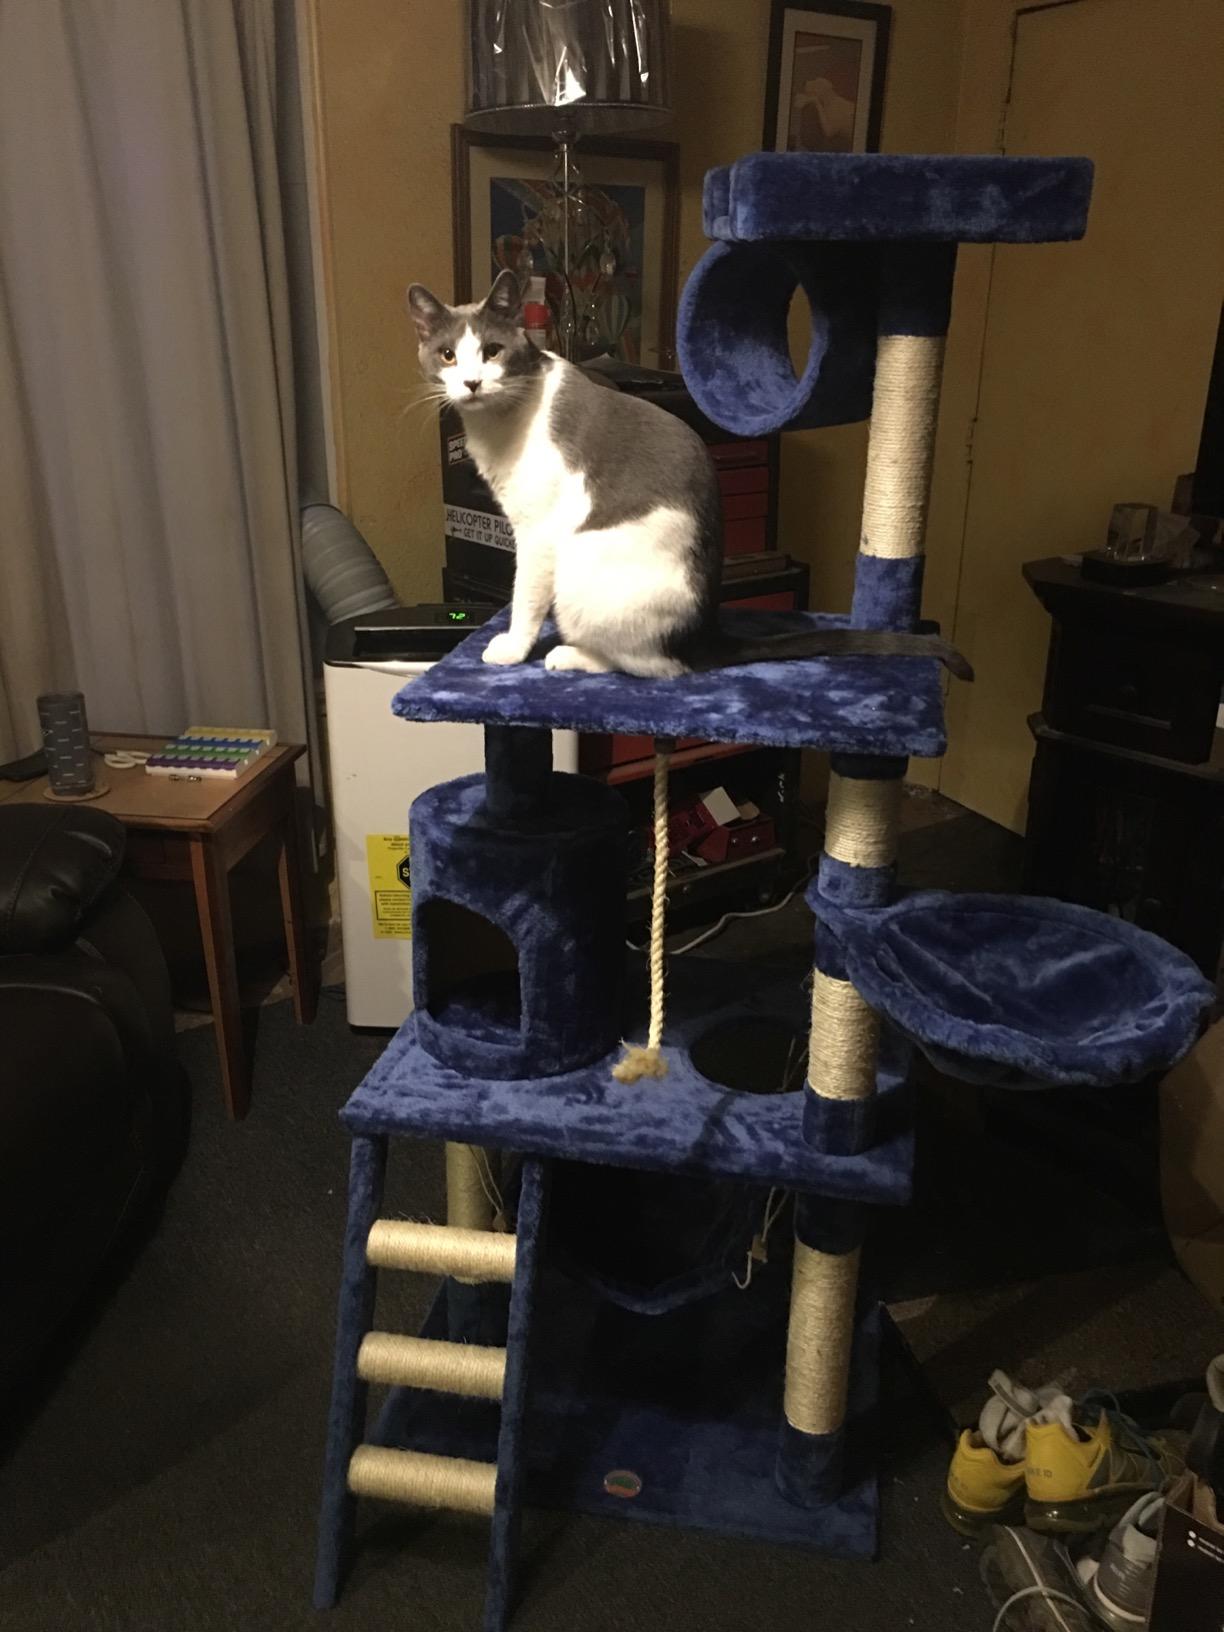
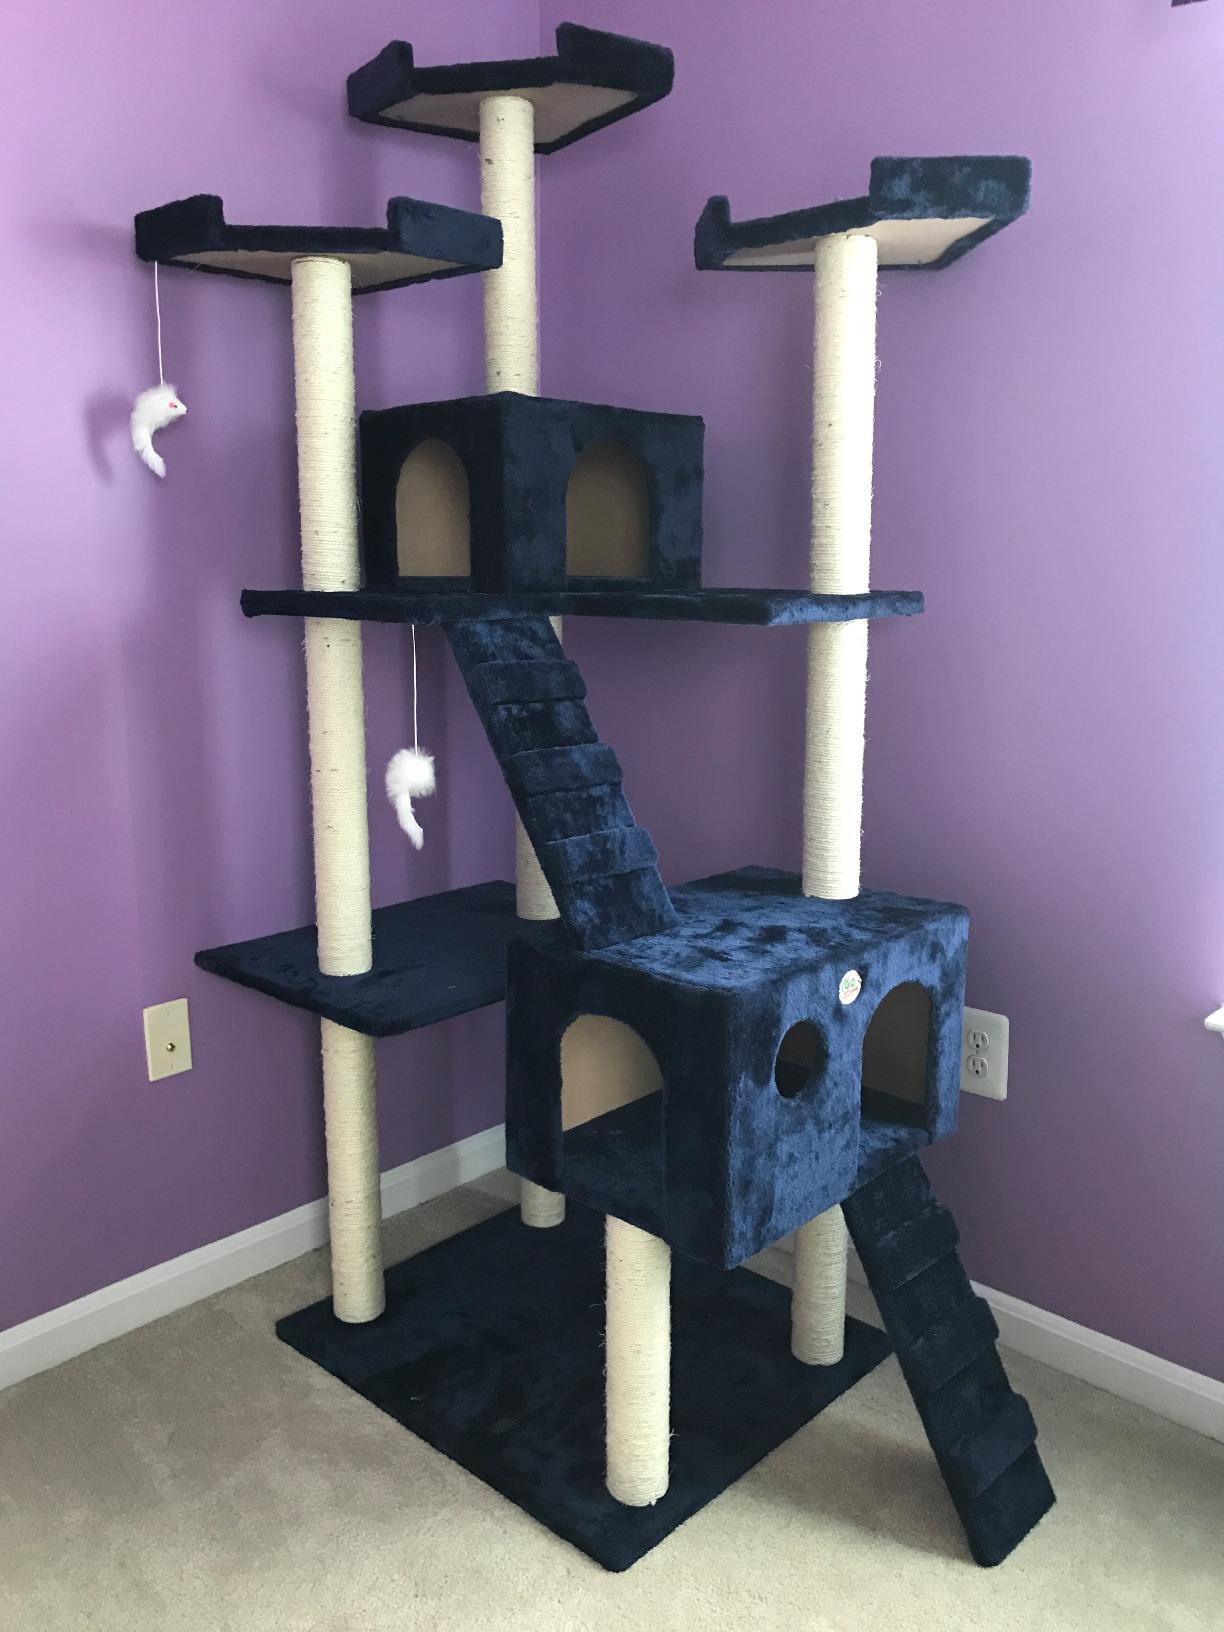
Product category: items_cat tree
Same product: no